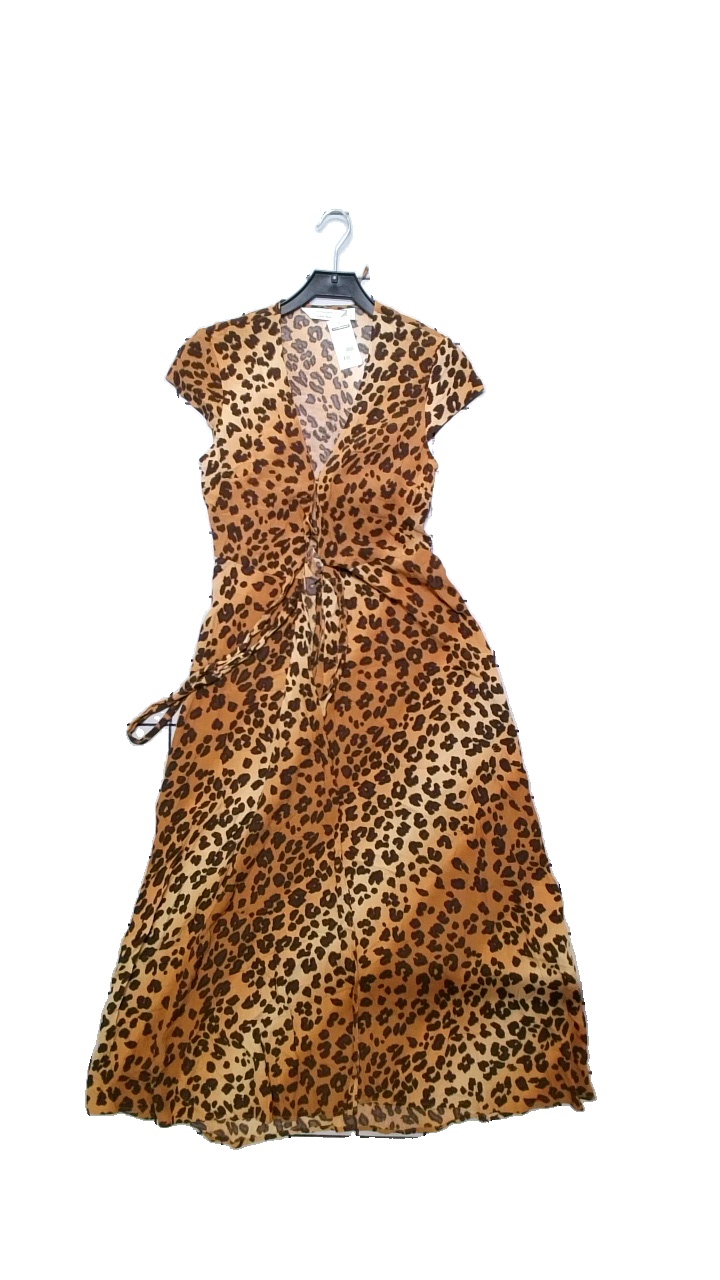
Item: Dress (Ladies)
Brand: And Other Stories
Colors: Beige, Brown, Multicolor
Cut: Loose, V-collar
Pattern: Animal print
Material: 100% viscose
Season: Summer
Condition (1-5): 4
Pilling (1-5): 4
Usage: Reuse
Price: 250-400